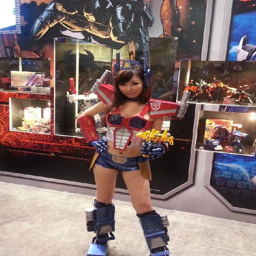
fictional character - i want to do biological genus inspired from this .